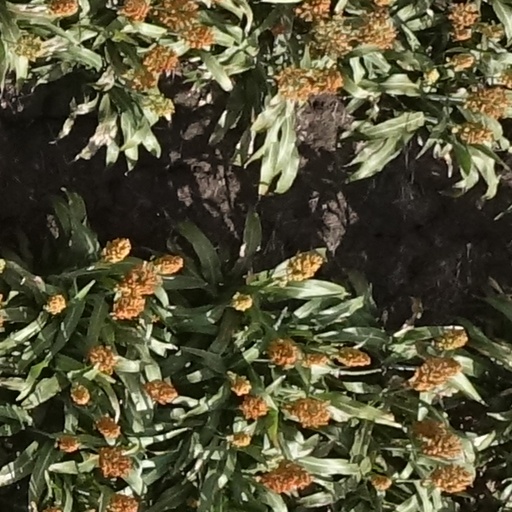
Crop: sorghum